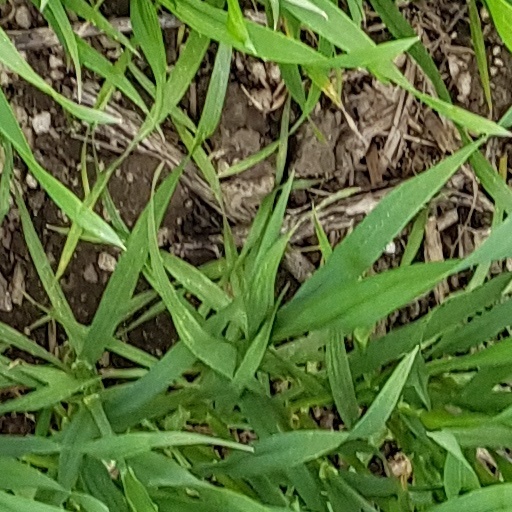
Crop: wheat